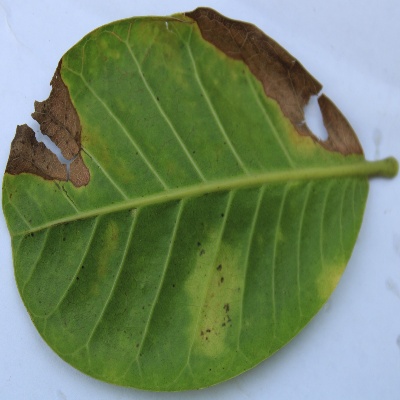
Crop: Cashew
Condition: anthracnose